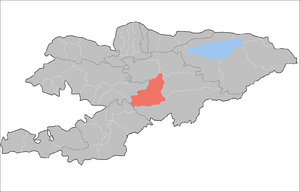
Le district d'Ak-Talaa est un raion de la province de Naryn dans le centre-sud du Kirghizistan. Sa capitale est le village de Baetov. Ses frontières ont été définies dans les années 1930. Sa superficie est de 7 266 km2, et 30 634 personnes y résidaient en 2009.